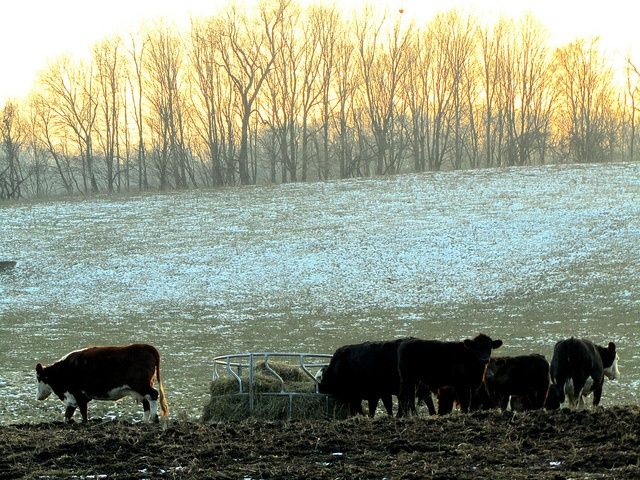
a bunch of cows graze on some hey
Cows are standing next to a bin of hay in the middle of an open field.
A group of cows that are standing near the water.
A herd of cattle standing on top of a field.
a group of cow on a snowy, grassy hillside.